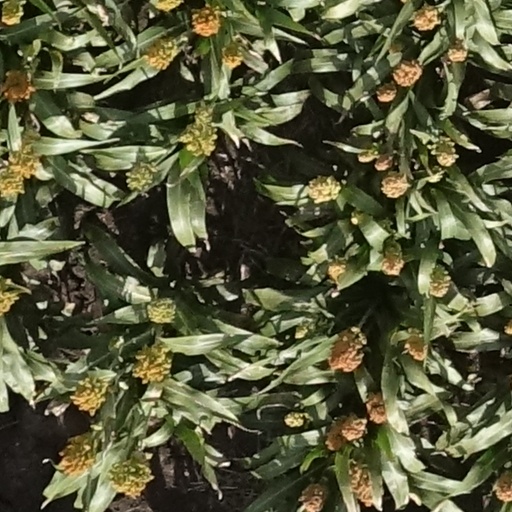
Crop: sorghum